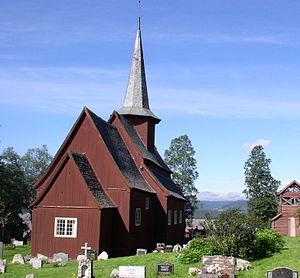
Une stavkirke ou stavkyrkje est une église médiévale en bois typique de la Norvège, bien que des fouilles laissent penser que d'autres églises de ce type aient pu exister ailleurs en Europe du Nord. On a répertorié environ 1 300 églises médiévales, dont 28 ont été sauvegardées en Norvège. On les appelle en français les « églises en bois debout » car des mâts ou poteaux sont utilisés pour soutenir le toit et l'élévation de la nef, mais aussi élever les murs.